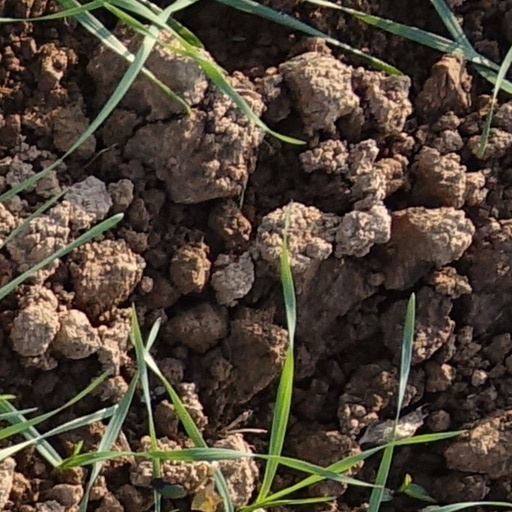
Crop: wheat